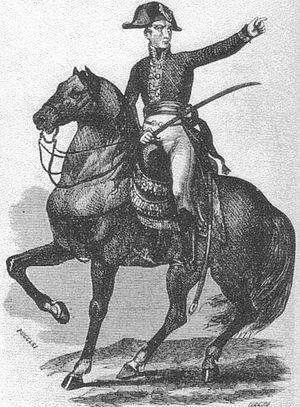
Joaquín Ibáñez Cuevas y de Valonga, baron d'Eroles, est un général espagnol, né près de Talarn en 1785, mort dans la province de la Manche en 1825.